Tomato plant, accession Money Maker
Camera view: horizontal (90 deg, fisheye); turntable rotation: 240 degrees
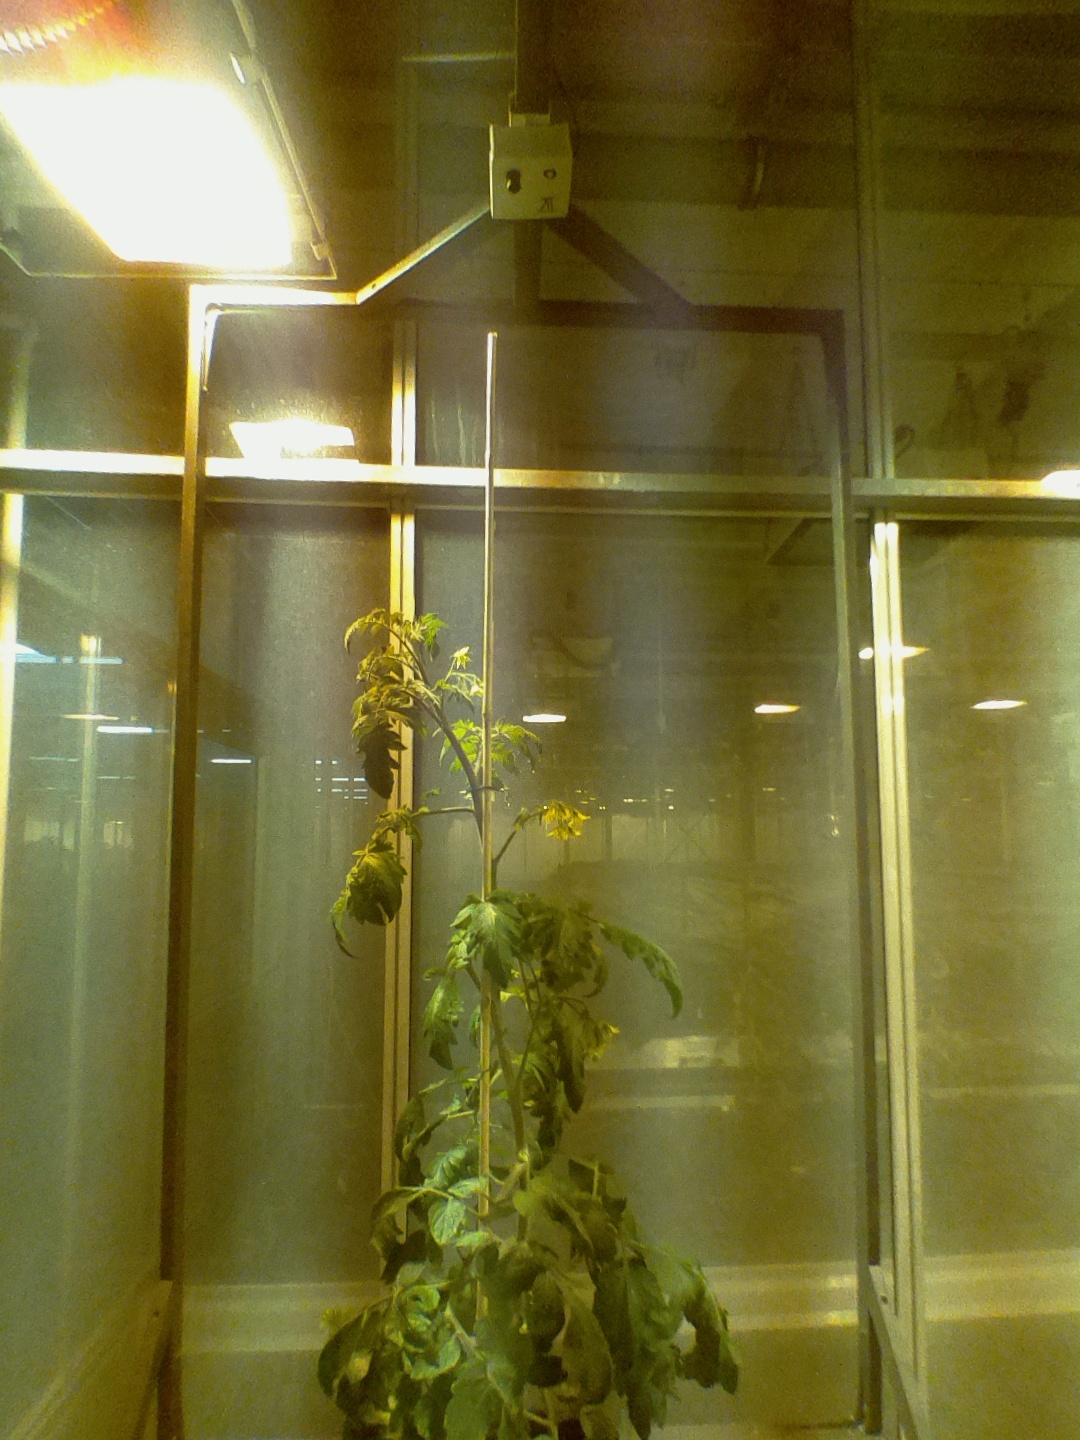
BBCH growth stage 69: End of flowering, 90%-100% of flowers open, more petals falling